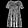
Label: Dress